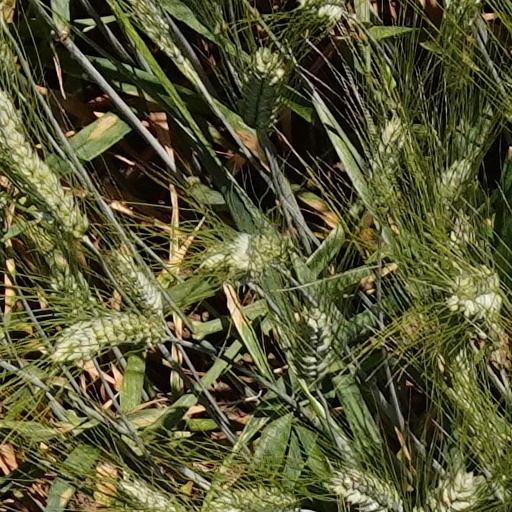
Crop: wheat